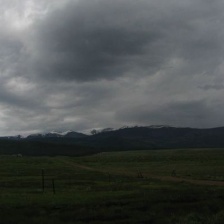
Cloud type: Stratocumulus